FNSS Defence Systems

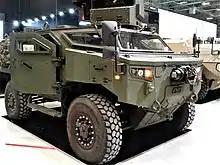
FNSS Pars 4x4 Anti-tank at the IDEF 2019.

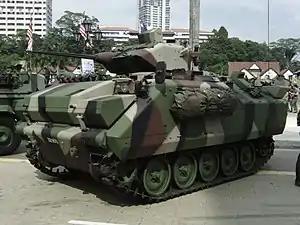
FNSS ACV-15 Adnan of Malaysian Army

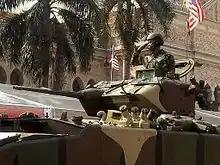
FNSS Sharpshooter Turret mounted on DefTech AV8

PARS ALPHA 8x8 is a new generation armoured fighting vehicle. The vehicle’s main engine is placed on the front of the chassis so that the crew can have much better communication and situational awareness. It can reach the maximum speed of 115km per hour road speed with an 800 km operational range.